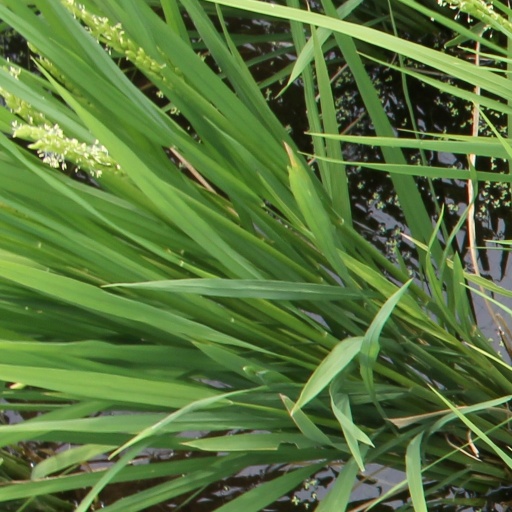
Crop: rice